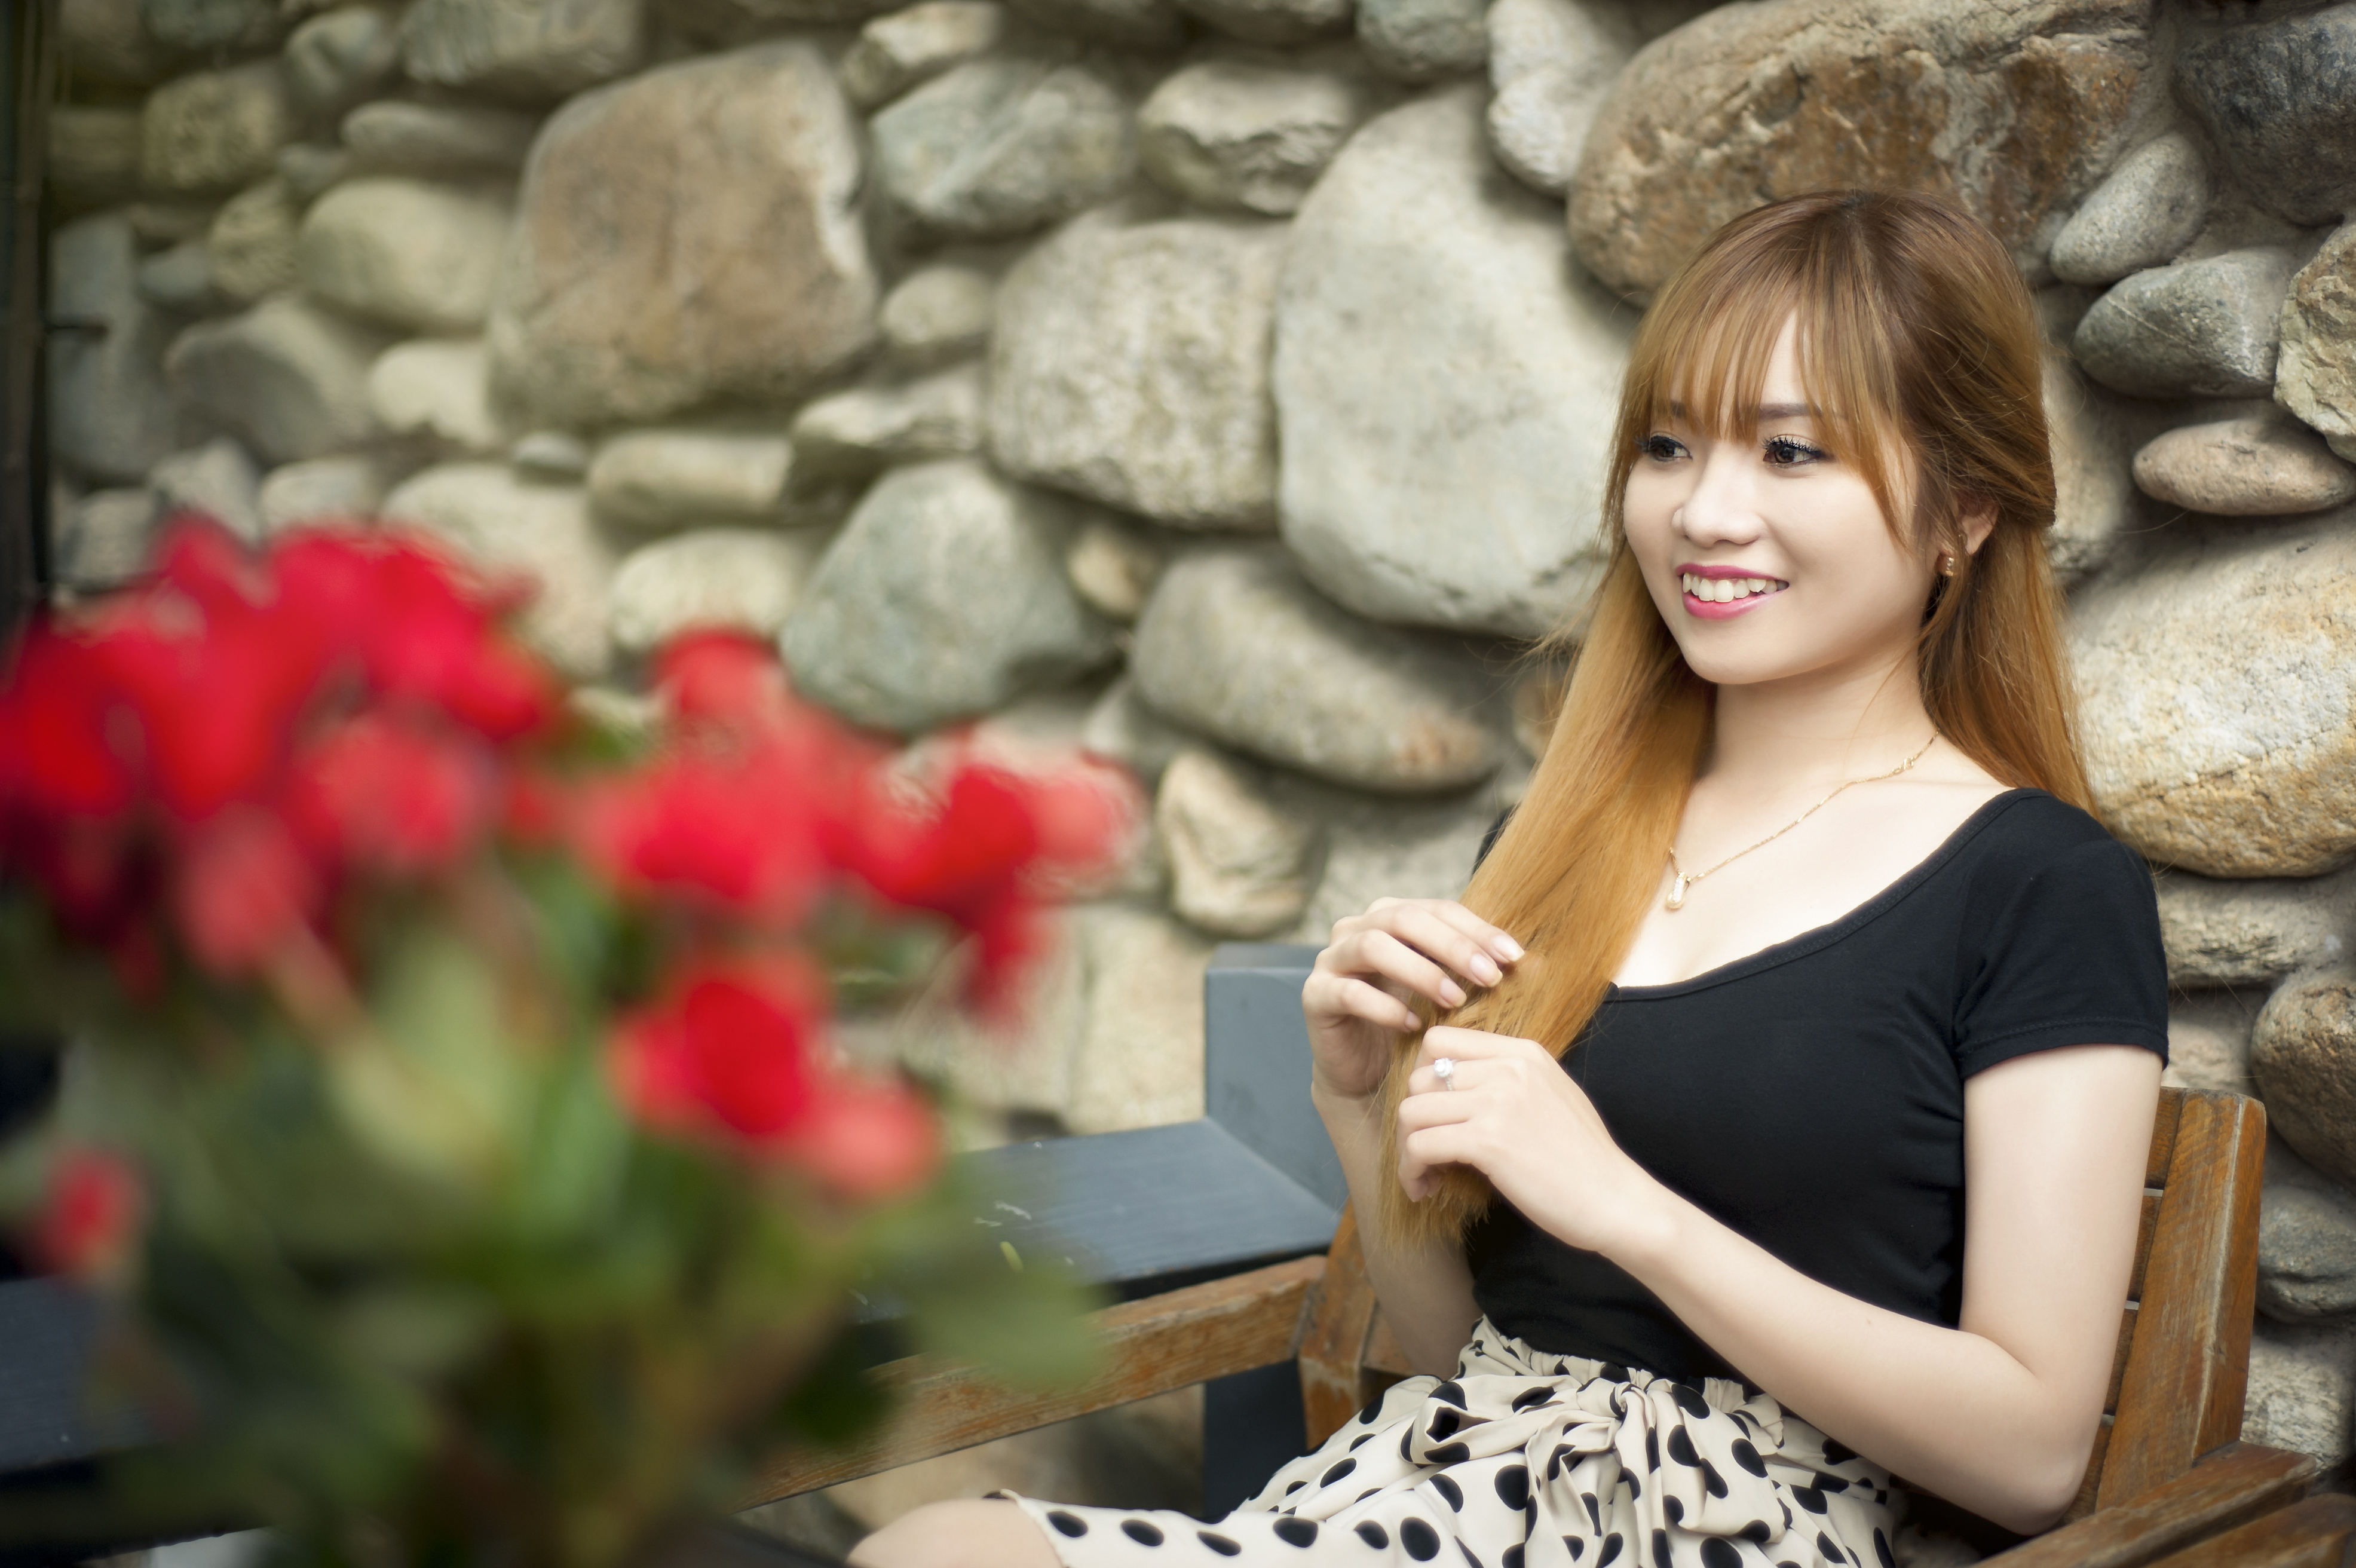
person, plant, girl, woman, photography, flower, model, spring, red, sitting, fashion, lady, dress, beauty, photo shoot, portrait photography